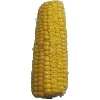
Label: corn